Ardyn Izunia

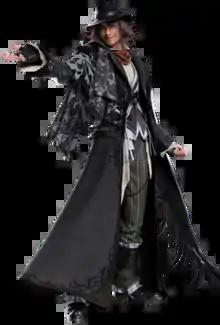
Official render of Ardyn Izunia

, also known as , is a character from the "Final Fantasy" video game series made by Square Enix. He is the main antagonist in "Final Fantasy XV" and a prominent character in the game's associated media, and makes appearances in other "Final Fantasy" products. Initially presented as chancellor of Nilfheim, the nation opposing Lucis for control of its magical Crystal, he is later revealed to be the source of a corruptive plague dubbed the Starscourge and pursuing a vendetta against the family of protagonist Noctis Lucis Caelum.